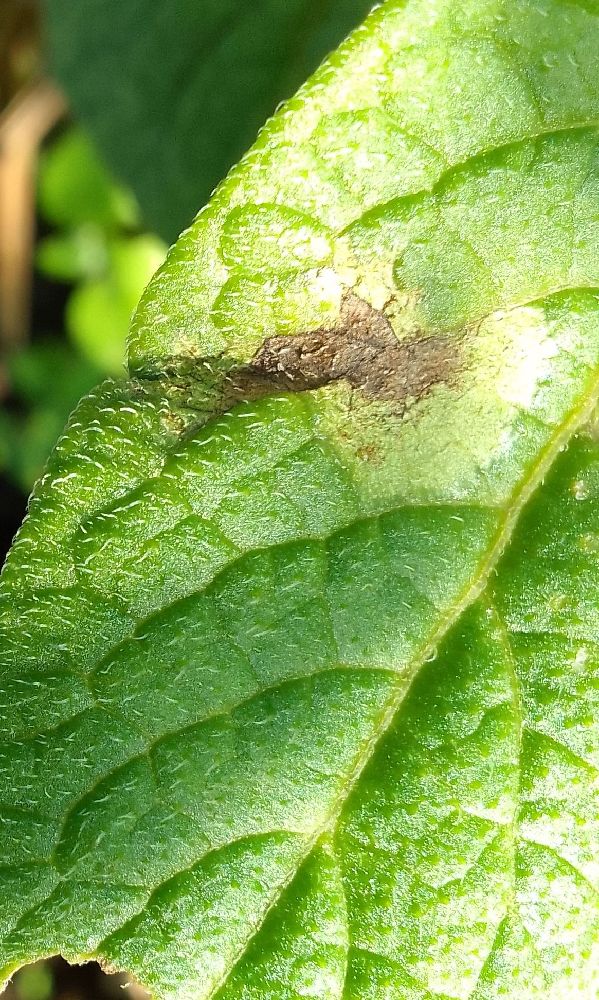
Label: Late blight